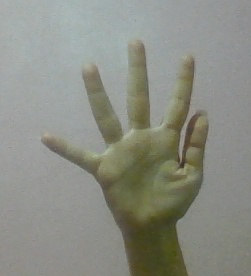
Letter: sheen